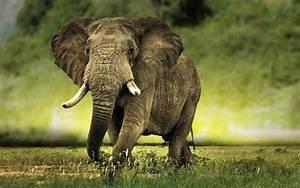
elephant